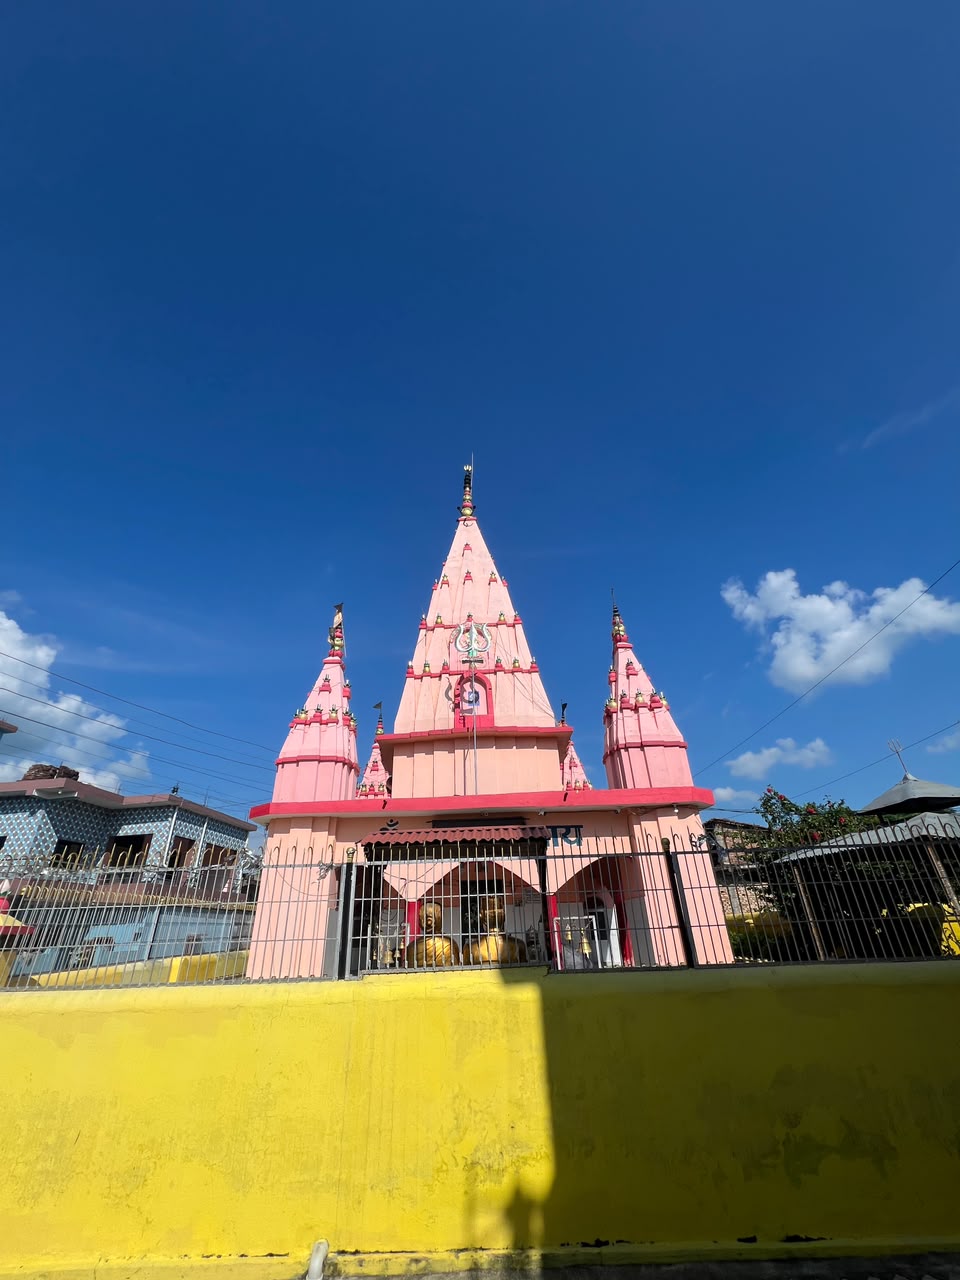
Heritage site: Shiva_Panchayatan_Temple